Tamoyaigee Ebecha

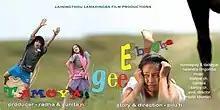
Theatrical release poster

Tamoyaigee Ebecha is a 2013 Manipuri film written and directed by Pilu Heigrujam and produced by Radha and Sunita Keinou. It stars Gurumayum Bonny and Bala Hijam in the titular roles. The film was released at Bhagyachandra Open Air Theatre (BOAT), Imphal, on 27 December 2013.